426th Tactical Fighter Training Squadron

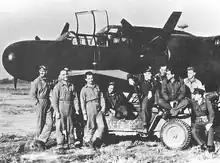
Aircrews of the 426th Night Fighter Squadron at their first operational base at Chengtu, China, 1944. From Chengtu, their mission was to protect B-29 Superfortresses using Chinese Air Bases as staging bases from India on Operation Matterhorn Missions to Japan. After the B-29s moved to the Central Pacific, the Black Widows were used for night intruder and ground attack missions during daylight hours.

The squadron took a long route getting to India, traveling across the United States to Newport News, Virginia, where they boarded the for India. Arriving on 8 August, they boarded a train that took them to their next stop, Calcutta. Their destination, for a while at least, was Camp Kanchapara, about forty miles from Calcutta. They would have quite a bit of time on their hands, because it wasn't until late September that their P-61 Black Widows arrived by ship in Calcutta.